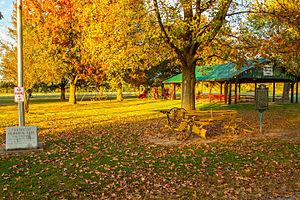
Irvington est un village situé à l'est du comté de Washington dans l'Illinois, aux États-Unis. Il est incorporé le 27 janvier 1882.